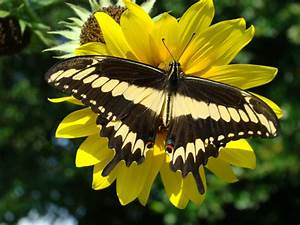
Label: butterfly